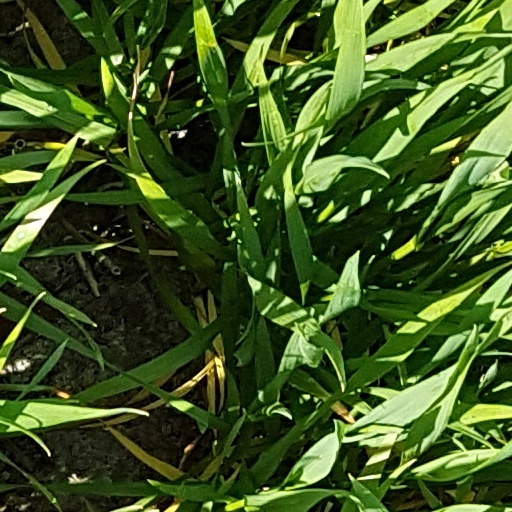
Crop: wheat